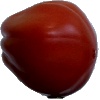
Label: tomato_heart